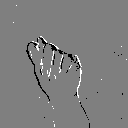
ASL letter: t